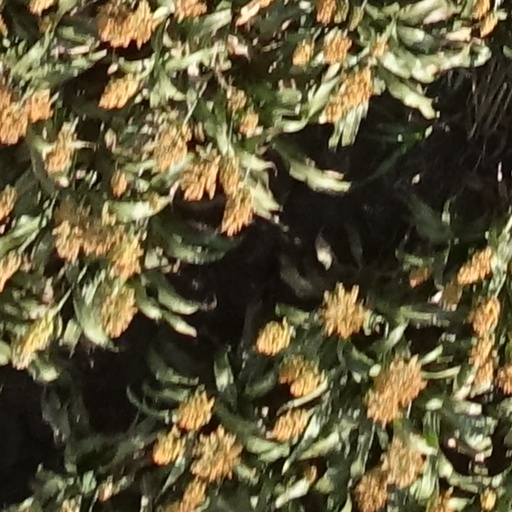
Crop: sorghum